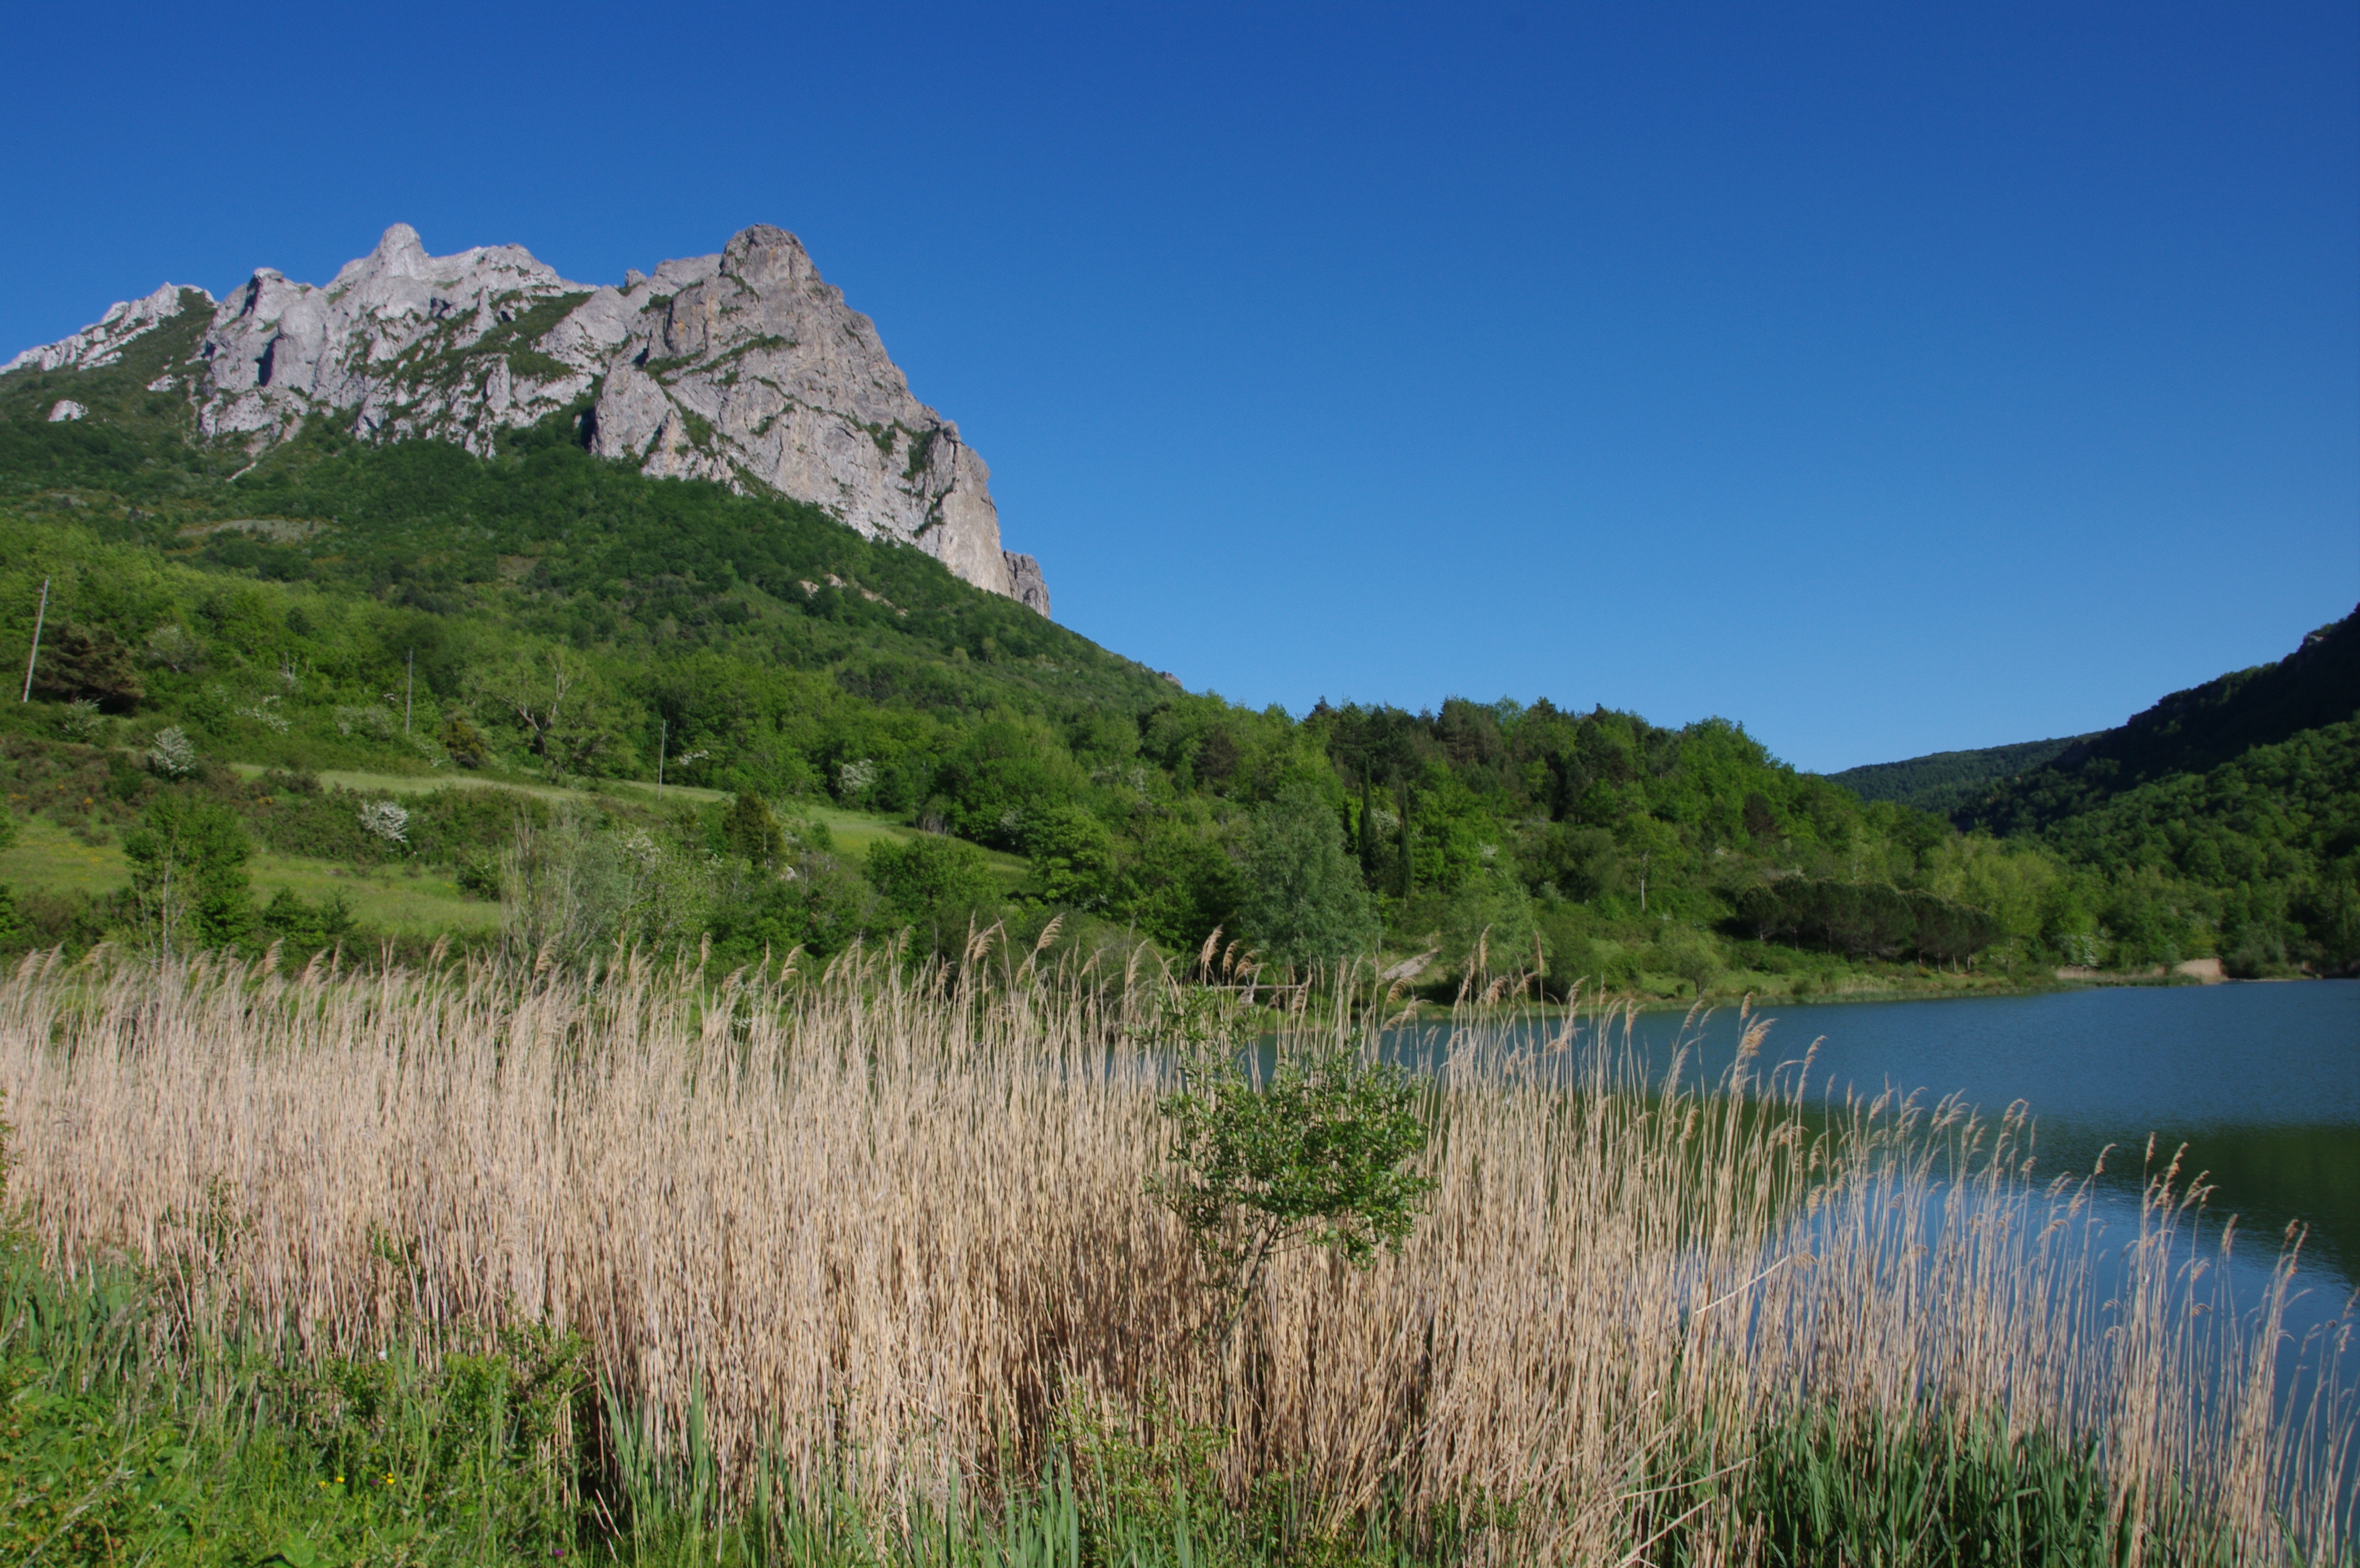
landscape, nature, wilderness, mountain, meadow, hill, lake, valley, mountain range, calm, reservoir, national park, ridge, alps, grassland, plateau, fell, loch, ecosystem, landform, natural environment, geographical feature, mountainous landforms, bugarach